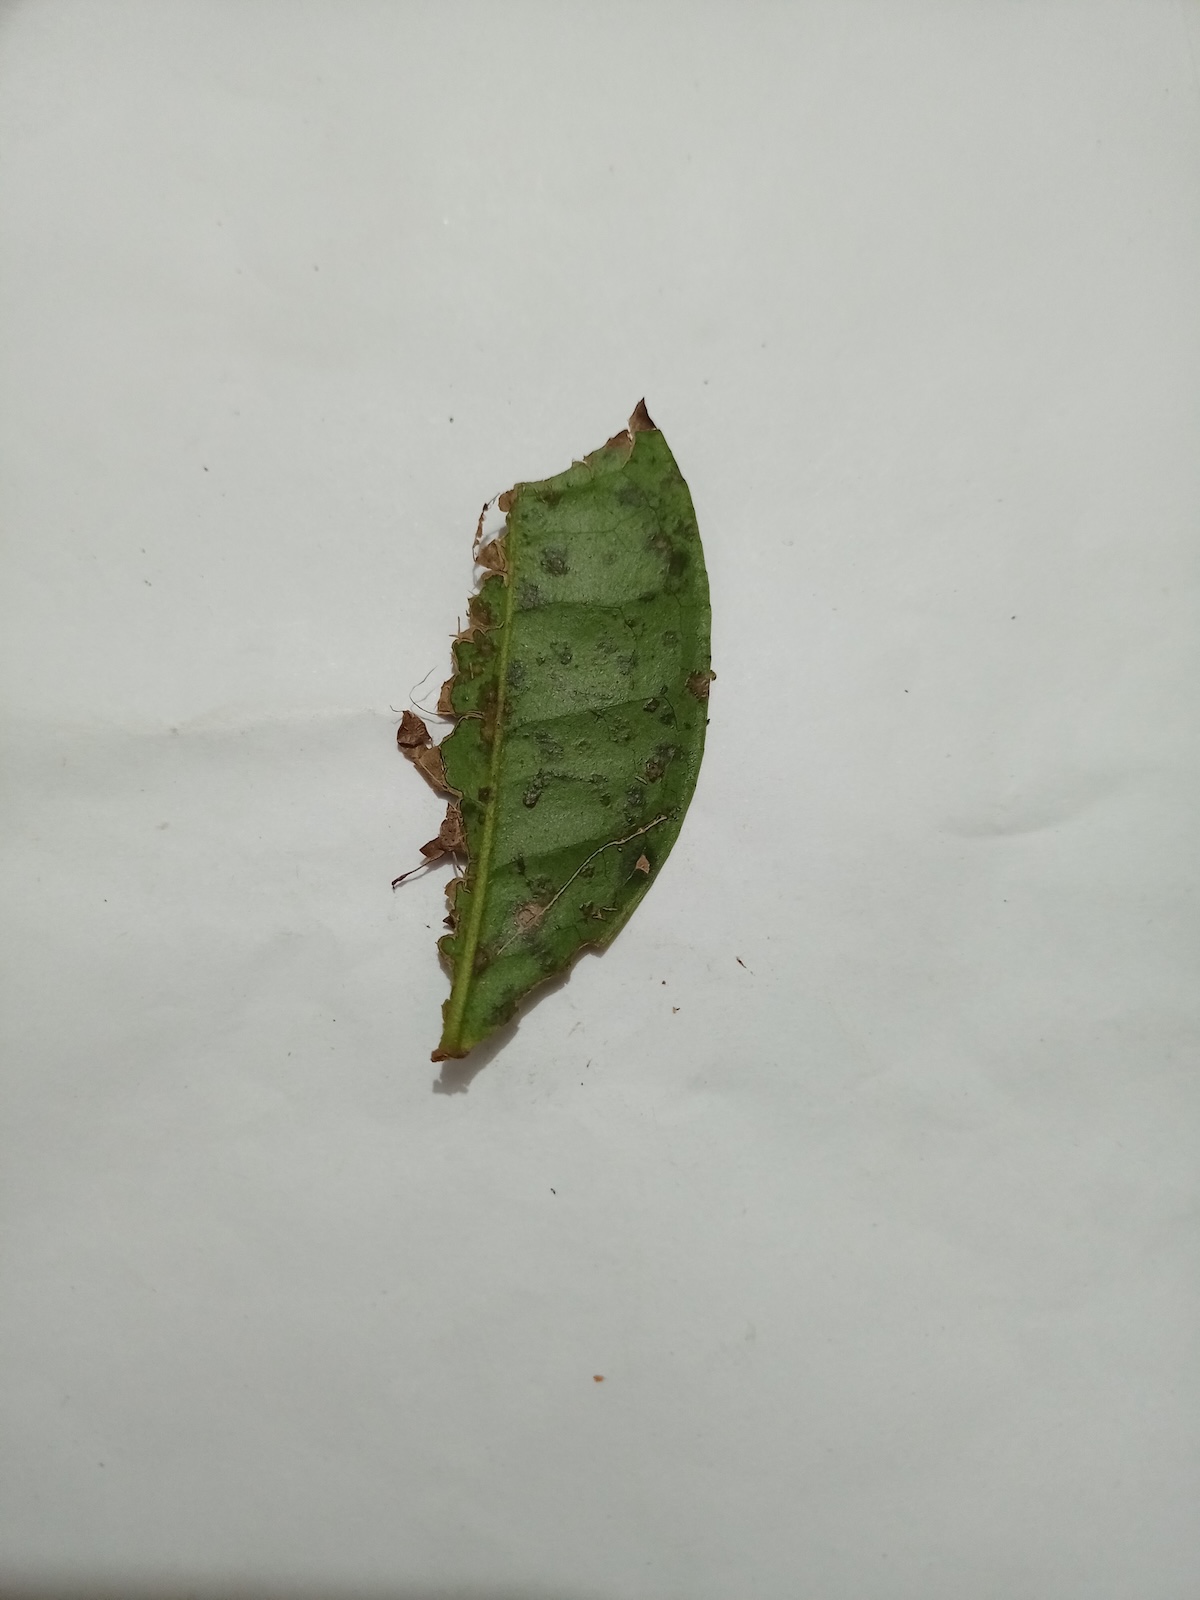
Label: Brown Blight